Barbecue in North Carolina

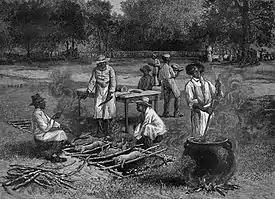
A barbecue pit depicted in "A Southern Barbecue", 1887, by Horace Bradley

North Carolina barbecue benefits from a wide variety of influences, from Native Americans, to European settlers, to African Americans, and to modern influences, such as newer equipment and methods to cook the meat.